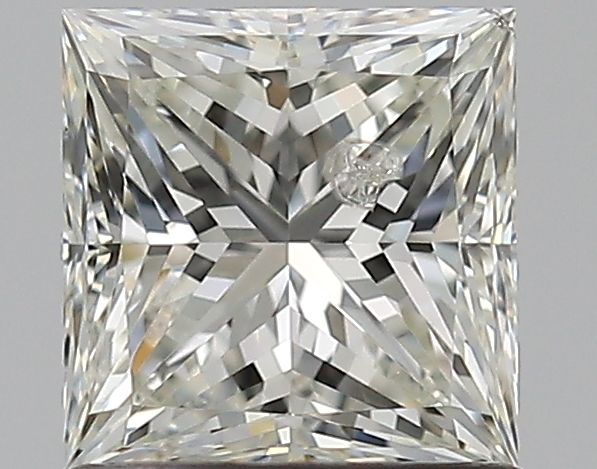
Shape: princess
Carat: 1.01
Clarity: SI2
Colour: I
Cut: EX
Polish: EX
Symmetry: EX
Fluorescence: N
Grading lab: IGI
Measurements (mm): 5.56 x 5.42 x 3.97